Leopard 1

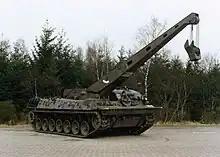
Bergepanzer 2 of the Royal Netherlands Army with erected crane

The Leopard 1A4 formed the sixth batch of 250 vehicles (215 manufactured by Krauss-Maffei and 35 from MaK), starting delivery in 1974. The 1A4 was externally similar to the 1A3, but included a new, integrated fire control system. This consisted of a stabilized PERI R12 independent sight for the commander, a new EMES 12A1 stereoscopic rangefinder coupled to the gunner's primary sight, a fully stabilized main gun and FLER HG ballistic computer. Many of these systems were derived from the Leopard 2 program. While the EMES 12A1 was still just an optical rangefinder (the desired laser rangefinder was still in development), it was used for target acquisition and linked to the ballistic computer, which would automatically produce a lead angle once the range was measured and several other ballistic inputs were computed. This solution reduced the time between target acquisition and engagement and increased the first-round-hit probability. The PERI R12 sight improved the commander's efficiency, allowing him to acquire and relay targets to the gunner considerably faster in what can be considered the precursor to "hunter-killer" capability. The PERI R12 sight also had an integrated night channel (2nd generation image intensifier) toggled with a switch; a considerable improvement over the prior TRP sights which had no night vision capabilities and had to be un-installed and exchanged for an infrared device. The PERI R12 was mounted in the turret roof forward of the commander's cupola and was protected by wire guards. The gunner's forward-looking observation periscope was deleted.